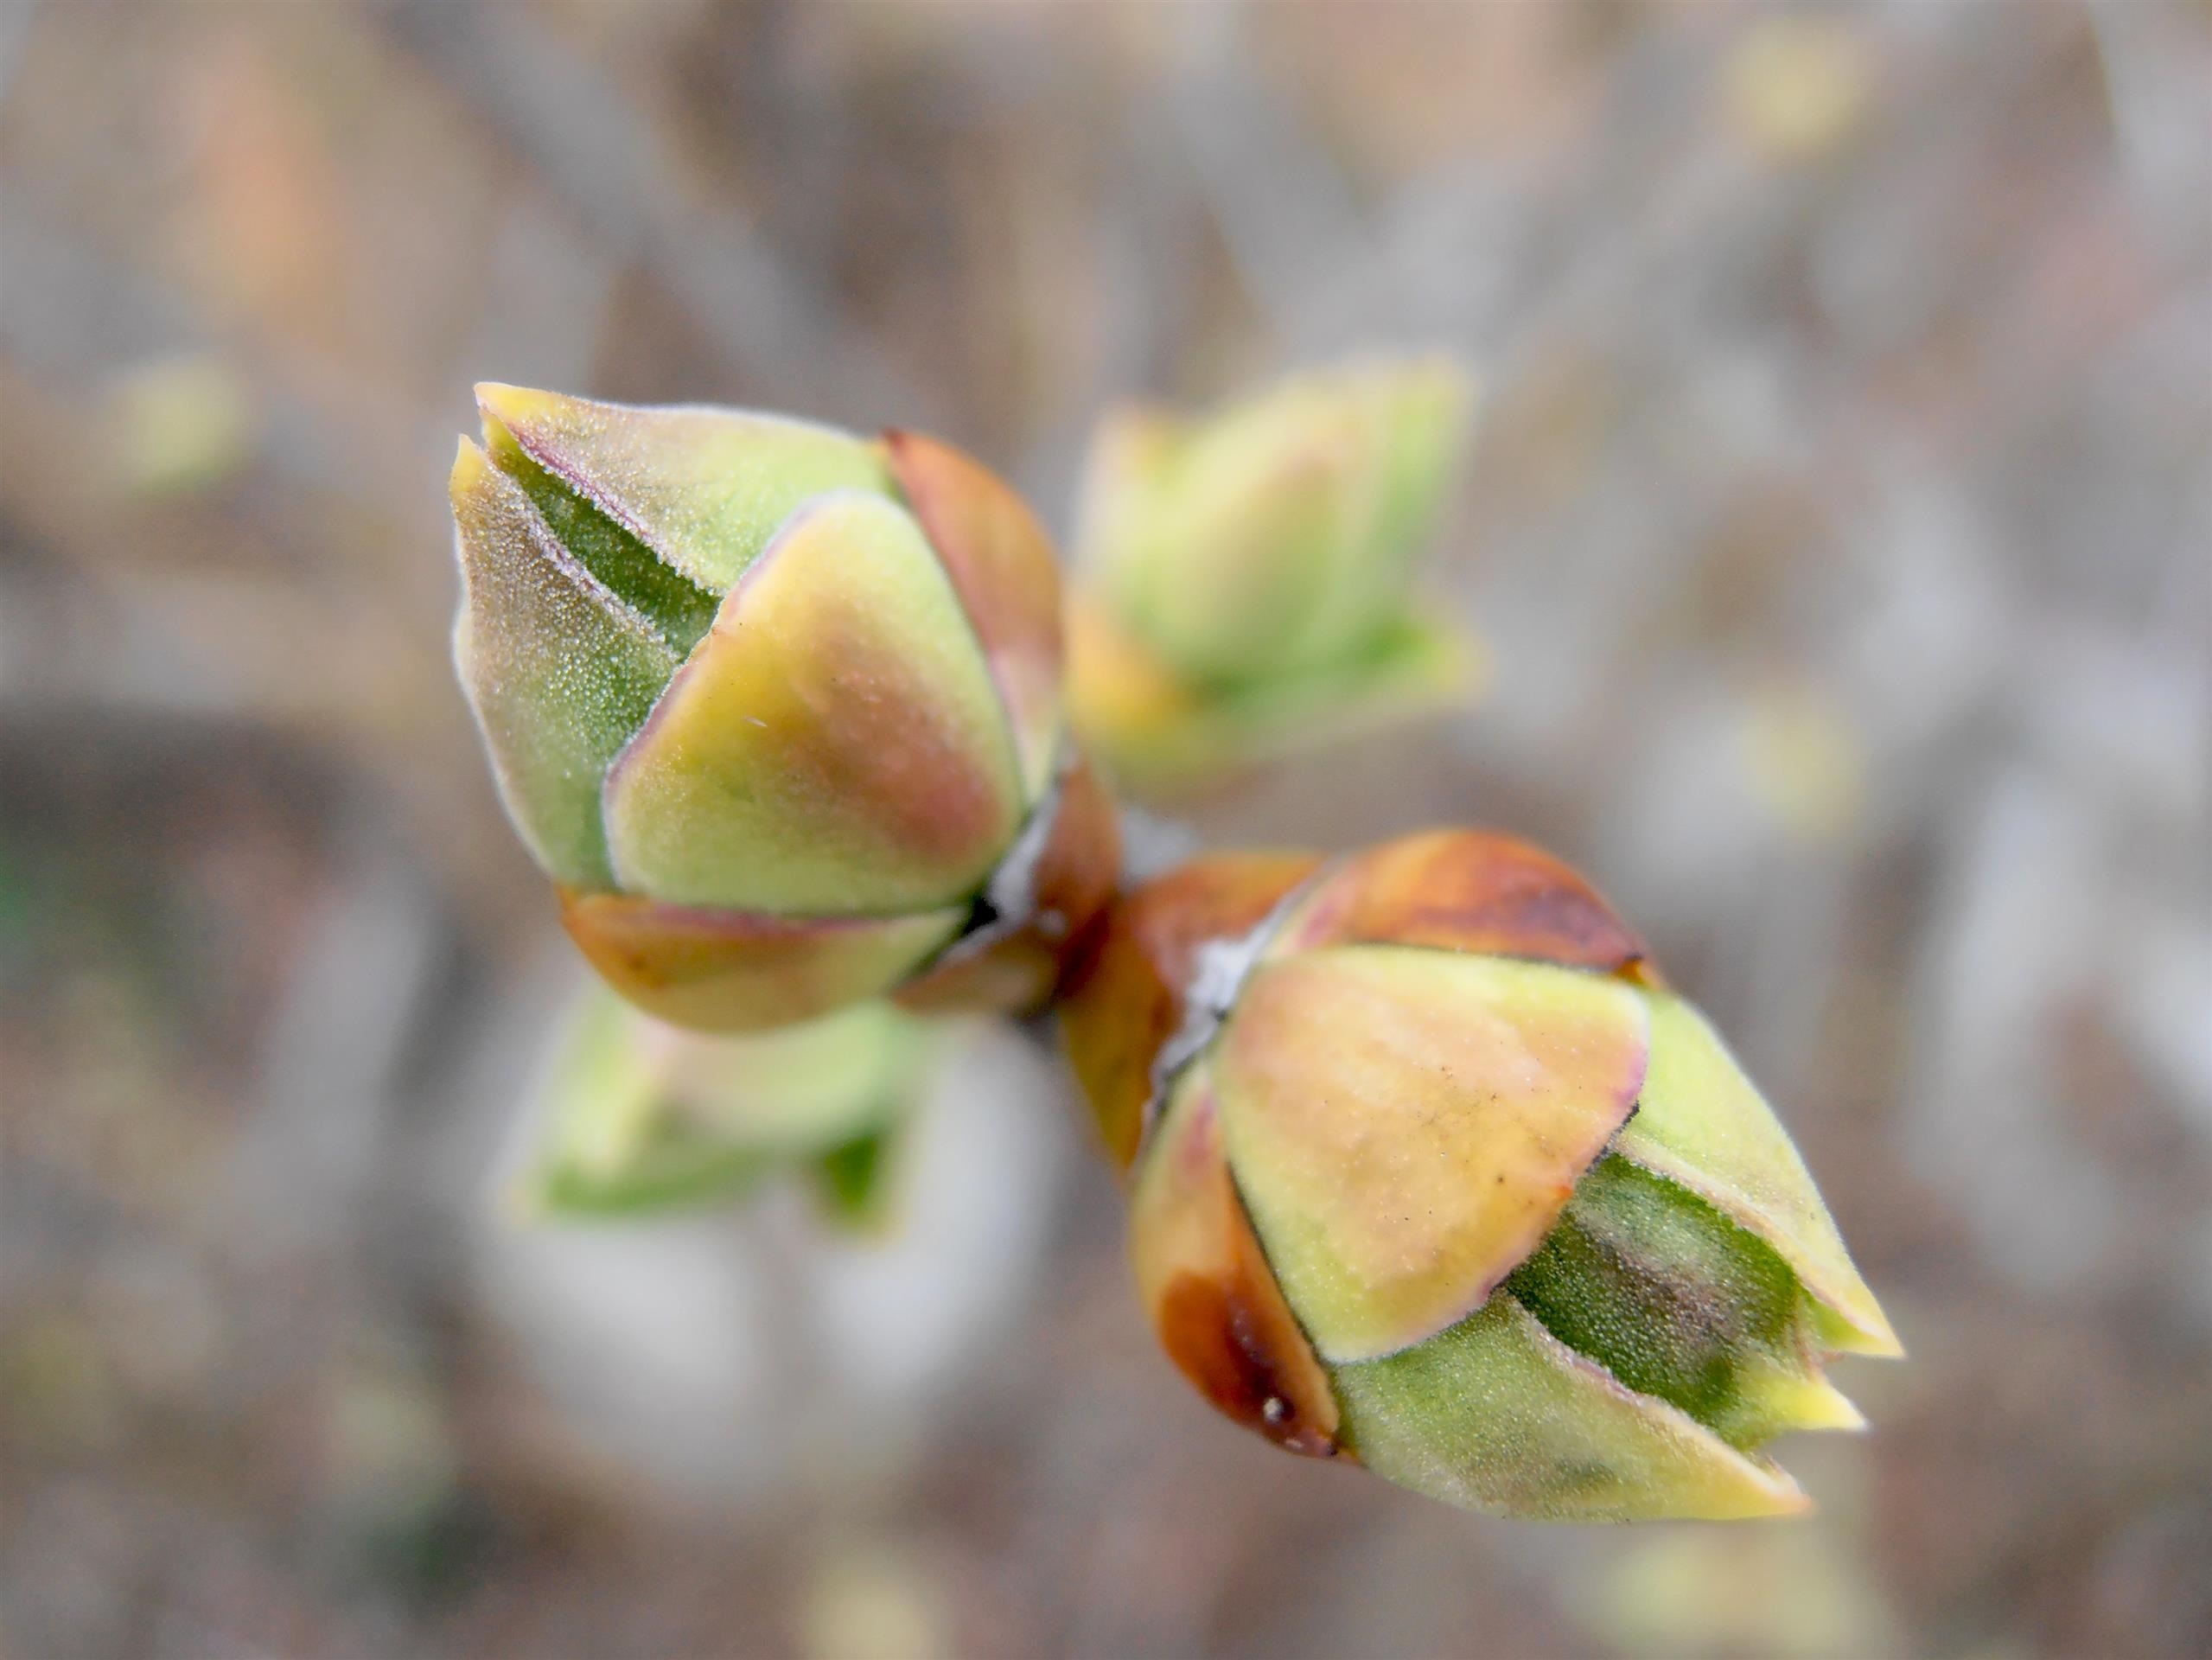
tree, nature, branch, blossom, plant, photography, fruit, leaf, flower, petal, spring, green, produce, natural, autumn, botany, yellow, flora, season, wildflower, close up, new, bud, macro photography, flowering plant, plant stem, land plant